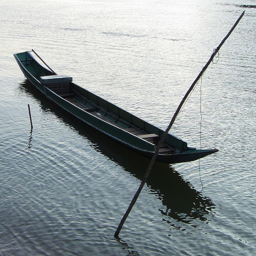
A boat sitting in the water with a pole by it.
There is an empty row boat on the water.
A long boat is tied up in the river.
A long boat sitting in the middle of the water.
A gondola with a pole sits on a calm body of water.